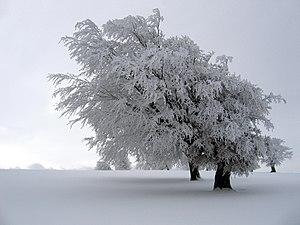
Hêtres sur le Schaunisland, un sommet de la Forêt-Noire, en Allemagne. Gaeilge: Crainn sa sneachta sa Foraoise Duibhe, An Ghearmáin. Русский: Изморозь на дереве (Шварцвальд, Германия). Українська: Паморозь на дереві у Шварцвальді, Німеччина.